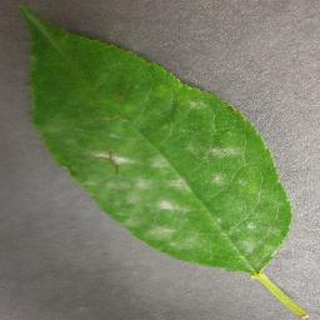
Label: cherry_powdery_mildew